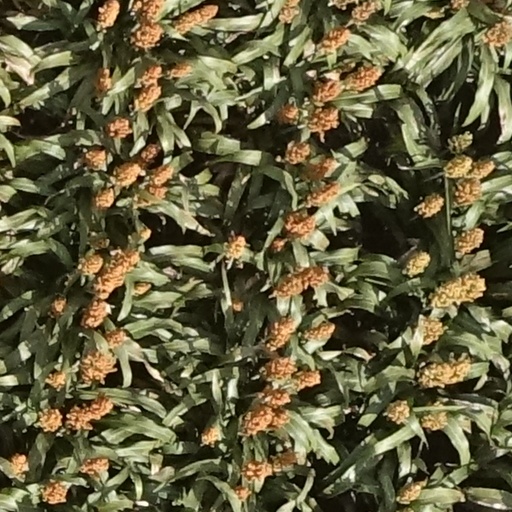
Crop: sorghum